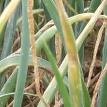
Crop: Onion
Condition: alternaria-d